Charitable trusts in English law

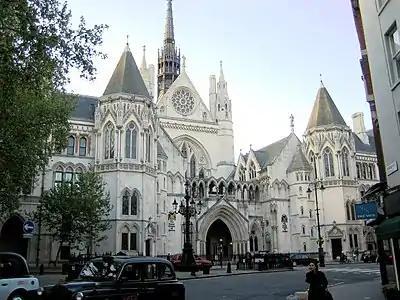
The High Court of Justice, along with the Charity Commission, has jurisdiction over disputes in charitable trusts.

Charitable trusts in English law are a form of express trust dedicated to charitable goals. There are various advantages to charitable trust status, including exemption from most forms of tax and freedom for the trustees not found in other types of English trusts. To be a valid charitable trust, the organization must demonstrate both a charitable purpose and a public benefit. Applicable charitable purposes are normally divided into categories for public benefit, including the relief of poverty, the promotion of education, the advancement of health and saving of lives, the promotion of religion, and all other types of trusts recognized by the law. There is also a requirement that the trust's purposes benefit the public (or some section of the public), and not simply a group of private individuals.